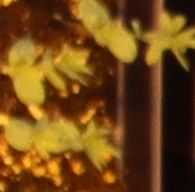
Label: Flax